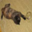
Label: cat